Awesome Mausam

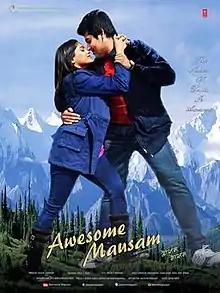
Theatrical Release Poster

Awesome Mausam is a 2016 Bollywood movie is directed by Yogesh Bhardwaj and Produced by Mukesh Choudhary. The film features Rahul Romy Sharma, Naina Ganguly(Ambalika Sarkar), Mukesh Tiwari, Suunil R Kumar, Raja Mishra and Suhasini Mulay.